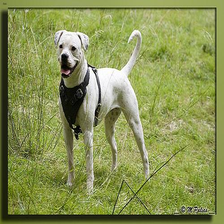
Species: dog
Breed: american bulldog